ICP srl

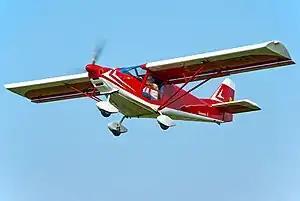
ICP Savannah S

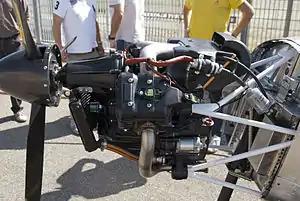
ICP M09 engine

ICP srl is an Italian wiring harness, automotive brake wear indicator and aircraft manufacturer founded by Tancredi (Edi) Razzano in 1980 and originally based in Piovà Massaia. The company relocated to Castelnuovo Don Bosco in Piedmont on 10 September 2009. ICP specializes in the design and manufacture of kit aircraft for amateur construction.